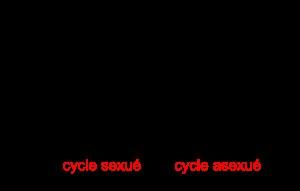
Le black rot, ou pourriture noire est une maladie cryptogamique de la vigne.